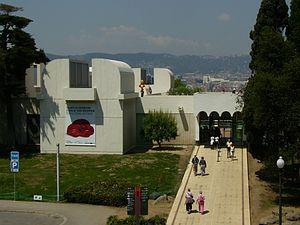
Josep Lluís Sert est un architecte et urbaniste catalan né à Barcelone, en Catalogne, Espagne.